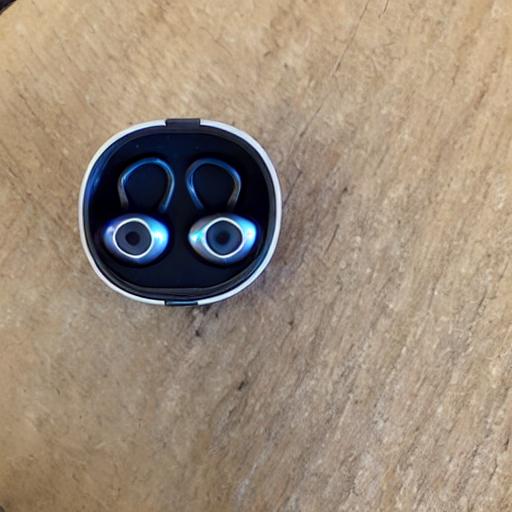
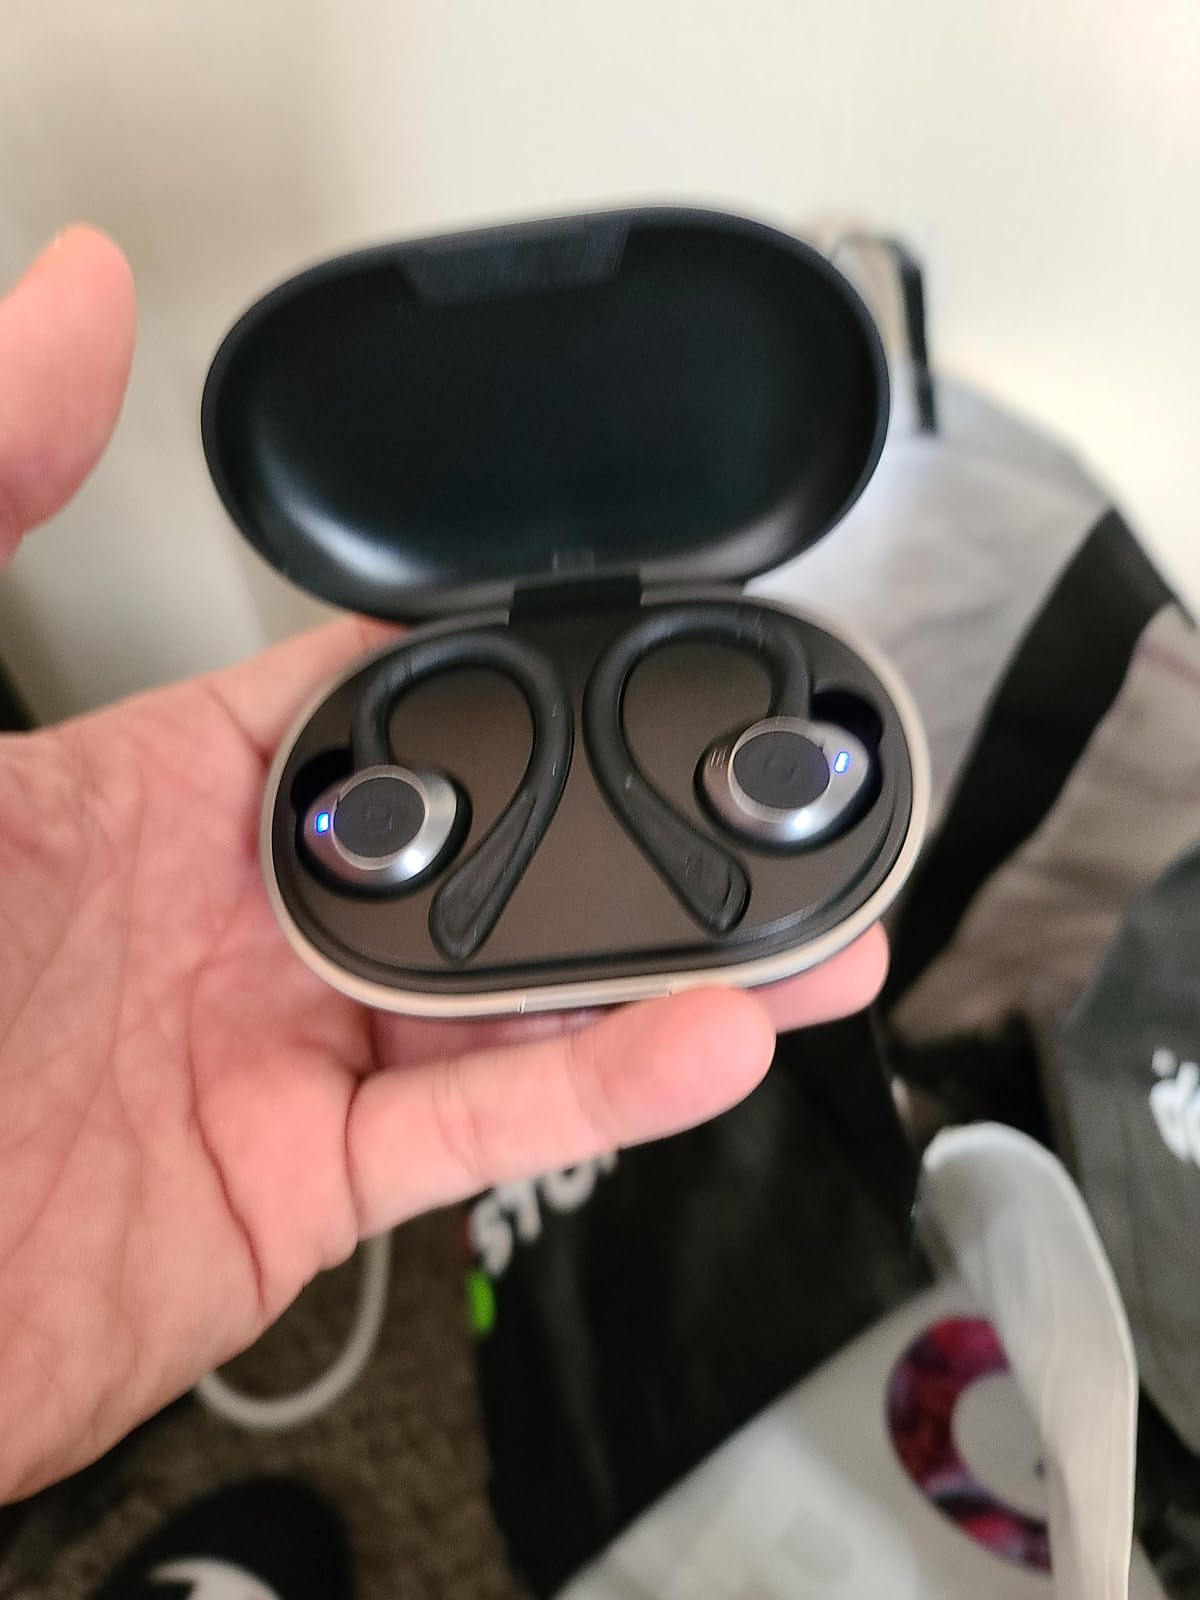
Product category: earbuds
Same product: no